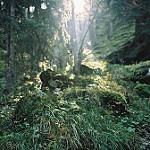
Scene: Outdoor